Guido Guidi (photographer)

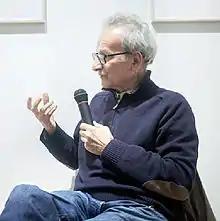
Guido Guidi in 2015

Guido Guidi (born January 1, 1941) is an Italian photographer. His work, spanning over more than 40 years, has focused in particular on rural and suburban geographies in Italy and Europe. He photographs places that are normally overlooked. His published works include "In Between Cities," "Guardando a Est," "A New Map of Italy" and "Veramente."